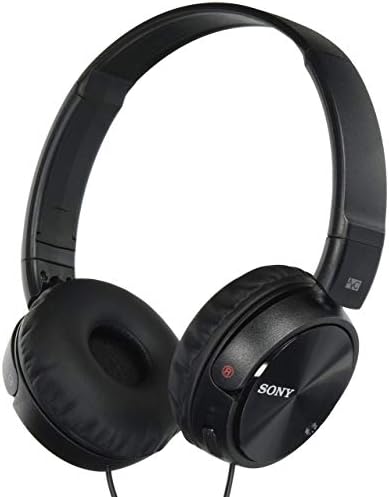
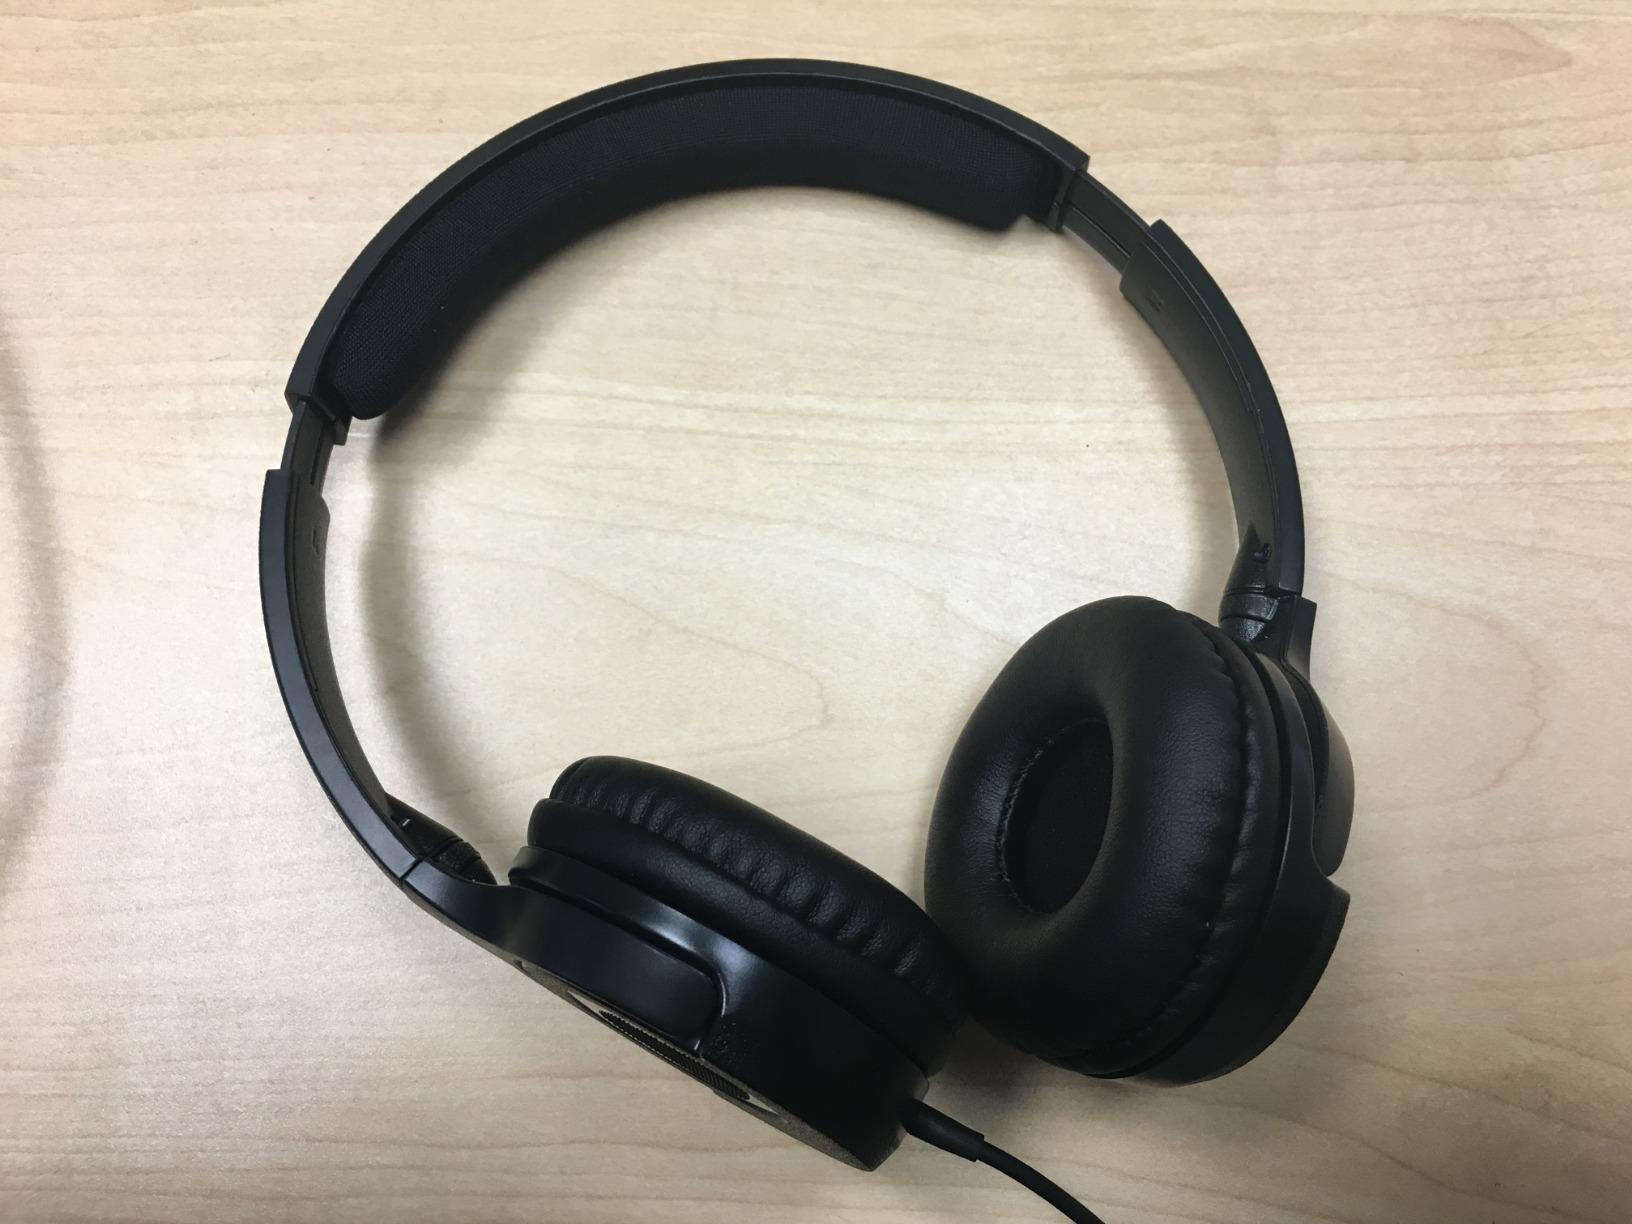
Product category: headphones
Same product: no